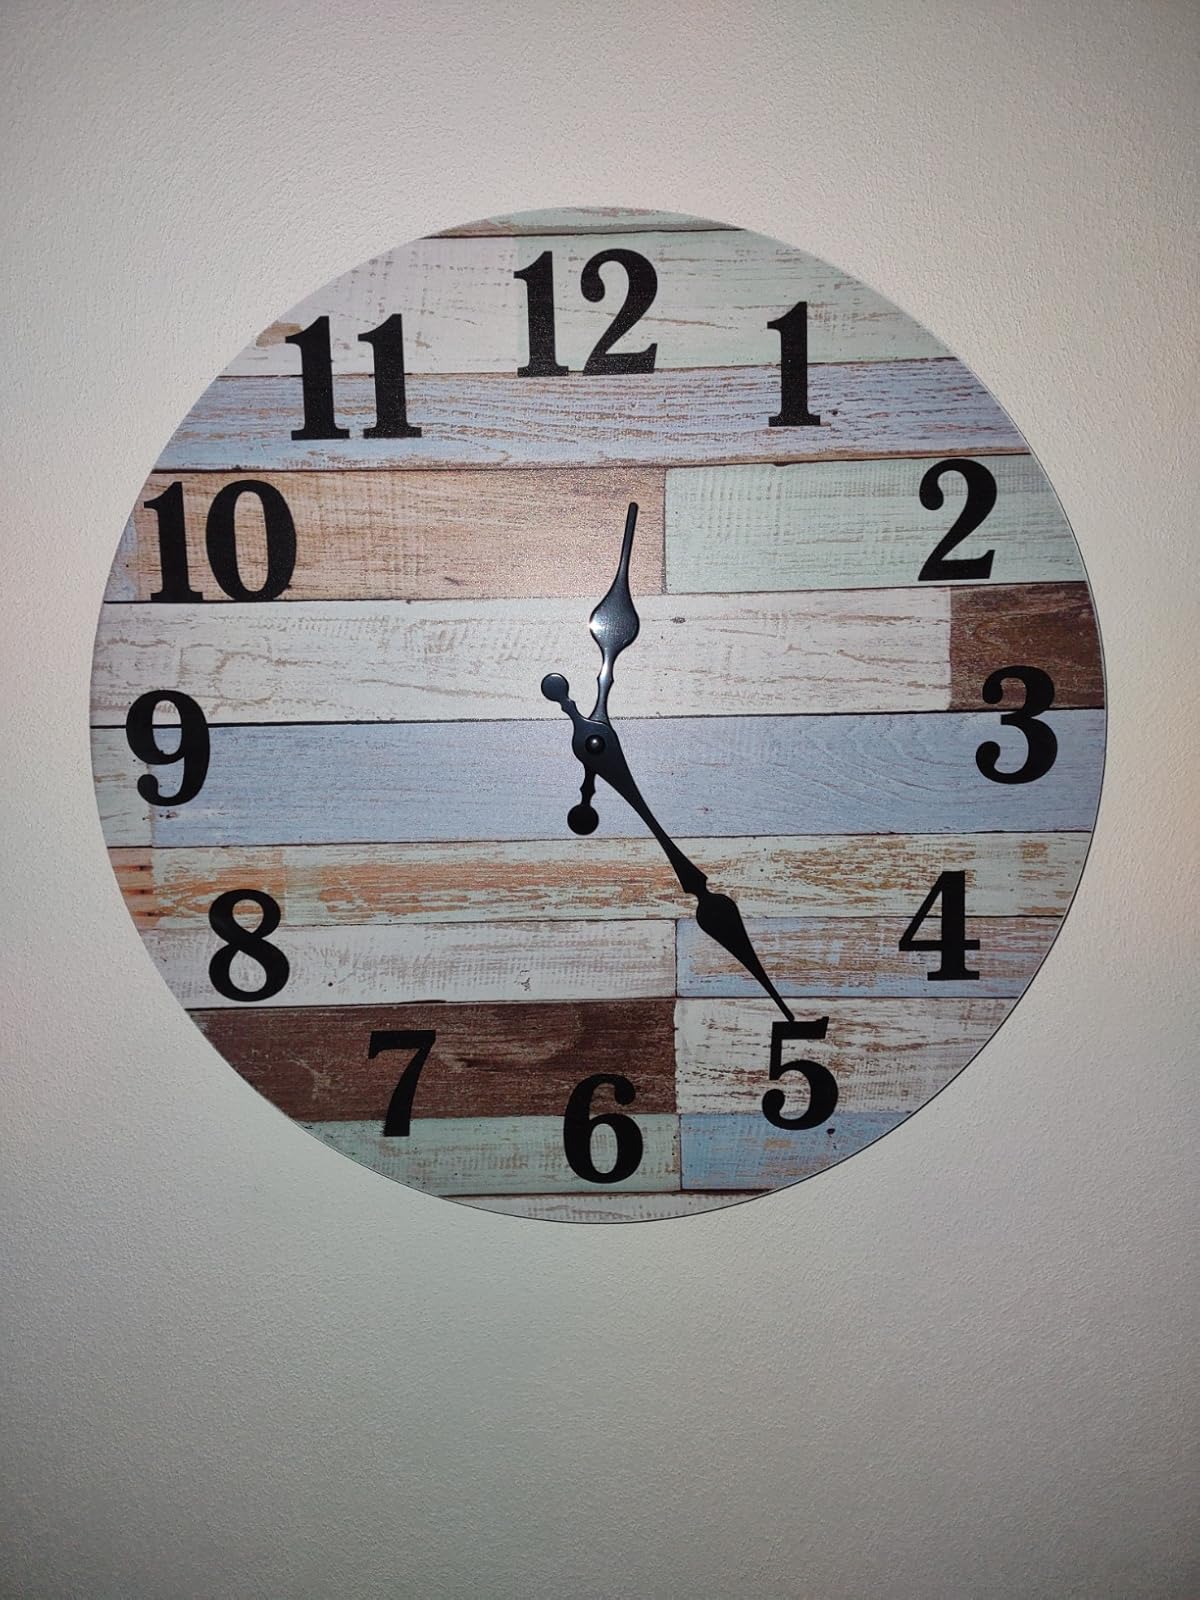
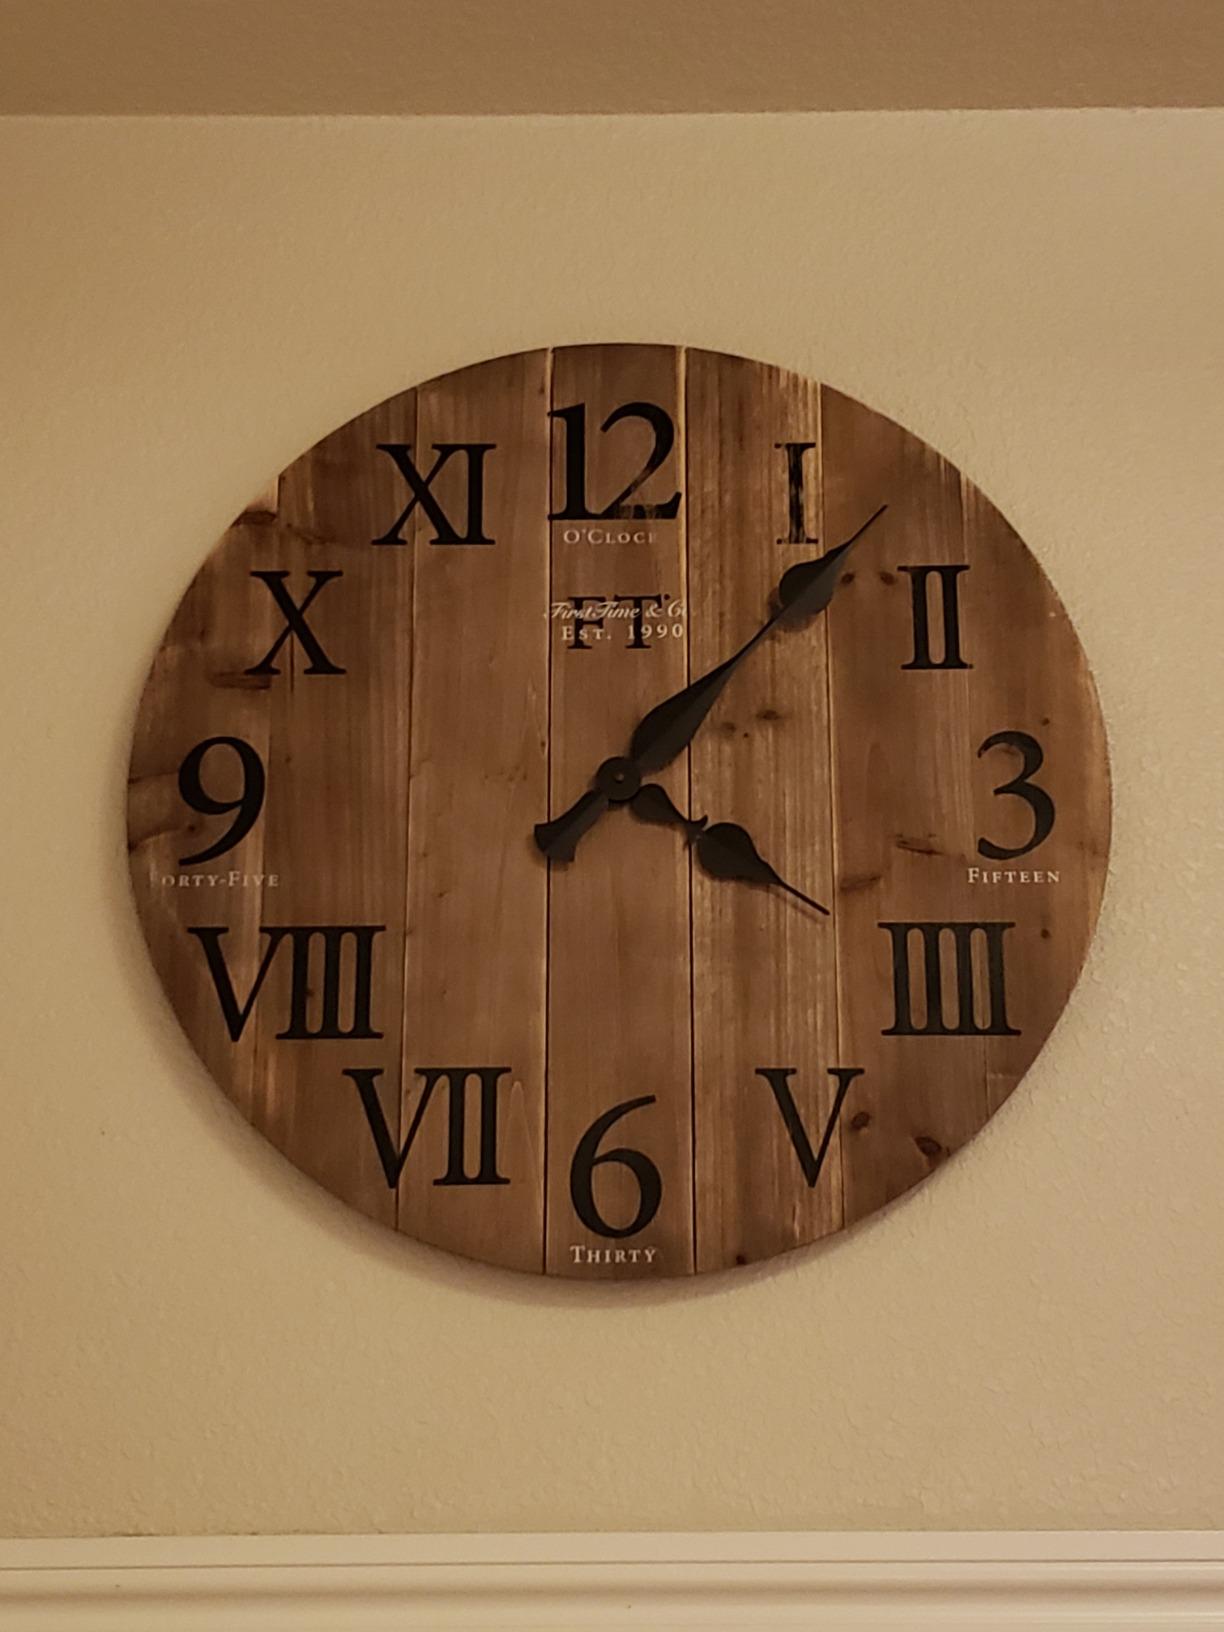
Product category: clock
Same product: no